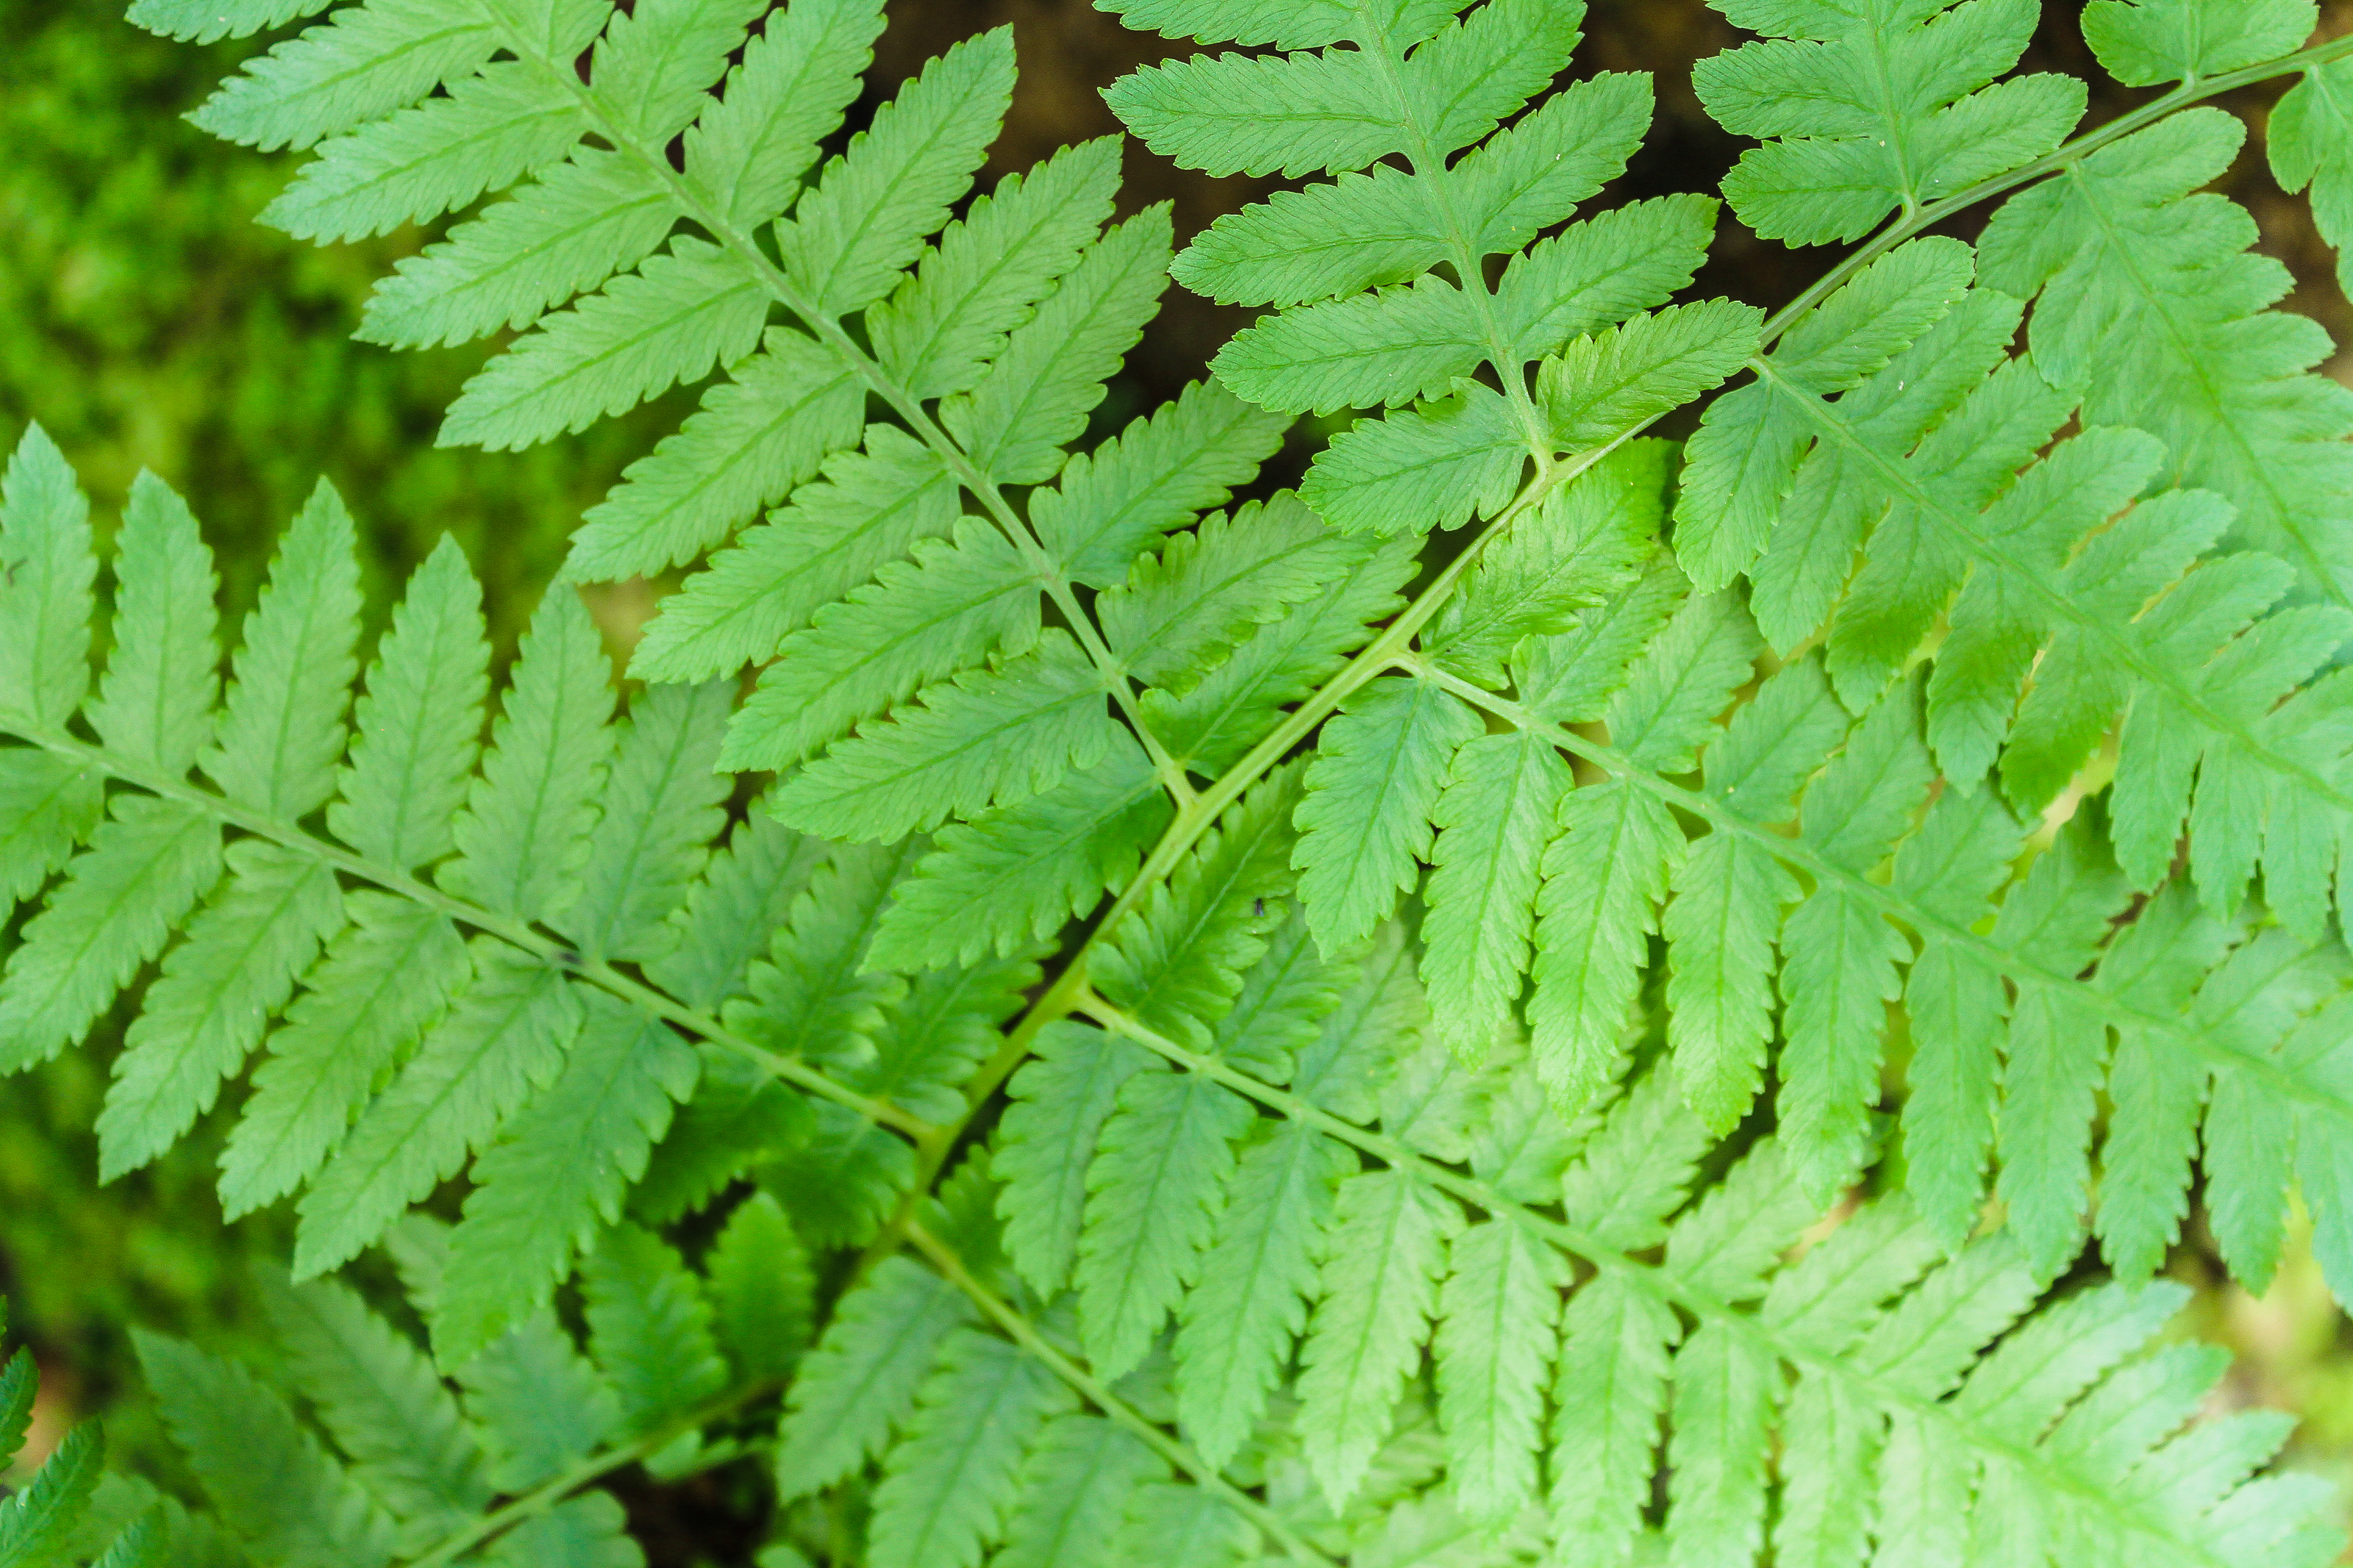
background, beautiful, botany, closeup, color, fern, flora, foliage, forest, fresh, garden, grass, green, growth, leaf, natural, nature, nobody, outdoor, park, pattern, plant, season, shadow, spring, stem, summer, sunlight, terrestrial plant, vegetation, ferns and horsetails, vascular plant, flower, ostrich fern, organism, biome, tree, Mimosa tenuiflora, flowering plant, mimosa, tansy, Phyllanthus family, perennial plant